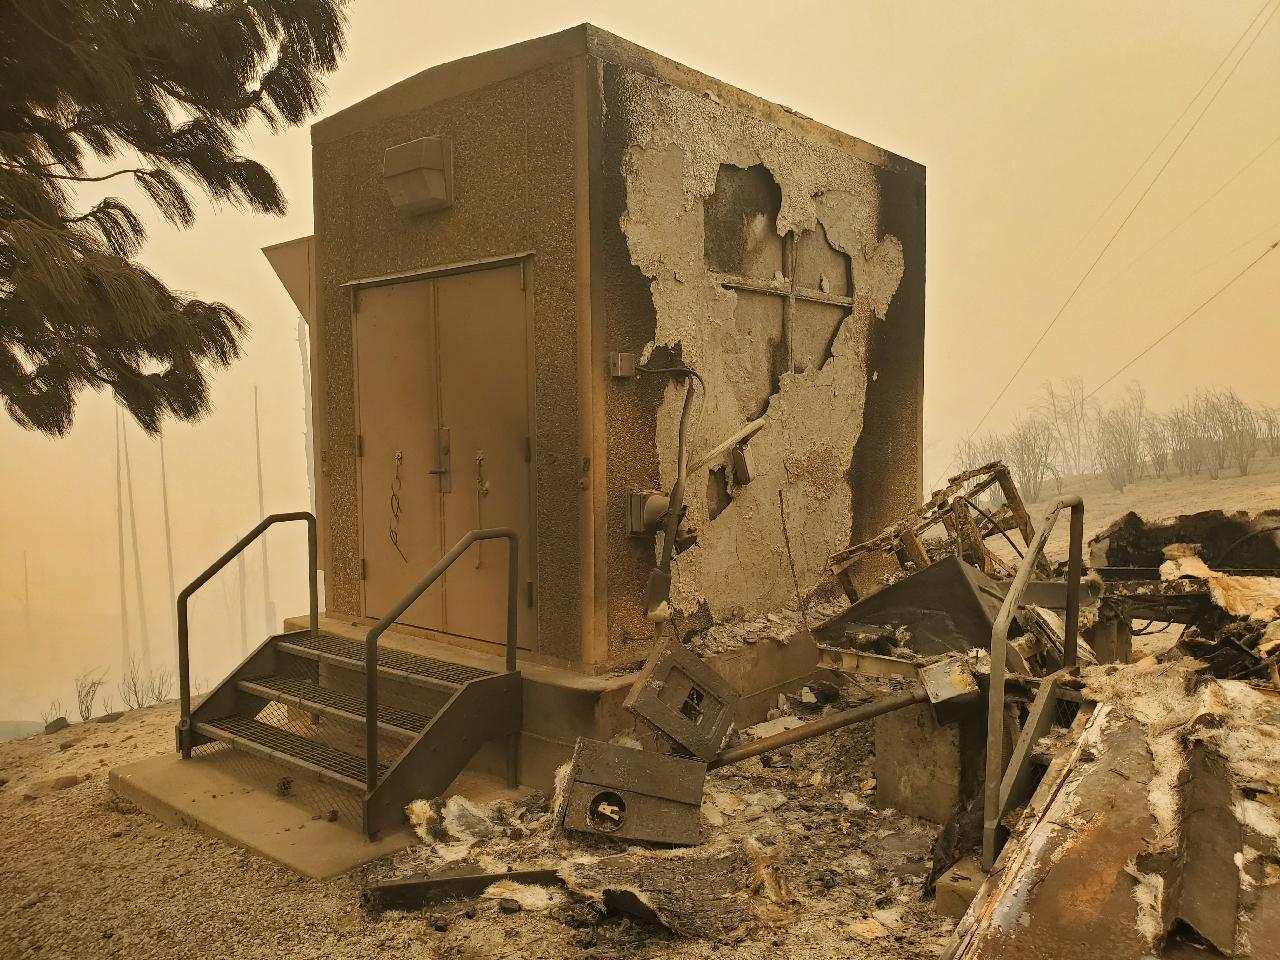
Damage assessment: minor